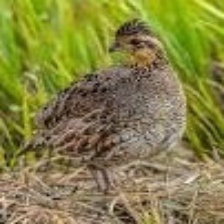
Species: MASKED BOBWHITE
Scientific name: COLINUS VIRGINIANUS RIDGWAYI
ImageNet parent category: quail